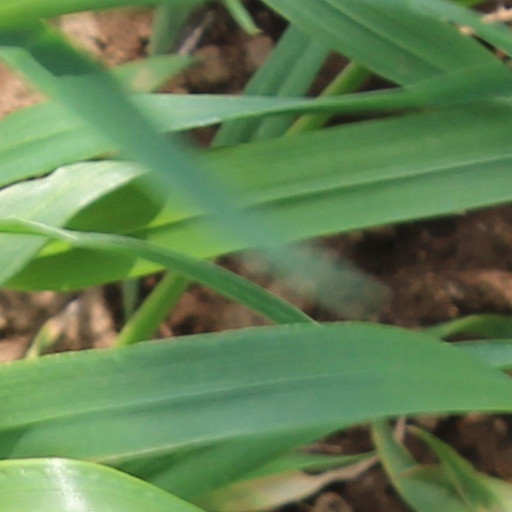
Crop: wheat